Jennie Lasby Tessmann

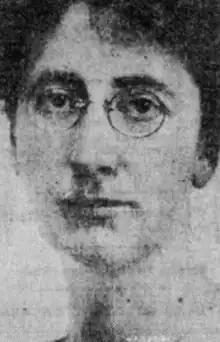
Jennie B. Lasby, from a 1921 newspaper.

Jennie Belle Lasby Tessmann (August 23, 1882 – December 9, 1959) was an American spectroscopist and college educator. She was a "human computer" at Mount Wilson Observatory from 1906 to 1913, the first woman research assistant at the observatory. She taught astronomy and history at Santa Ana College from 1919 to 1946.